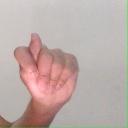
अक्षर: ट